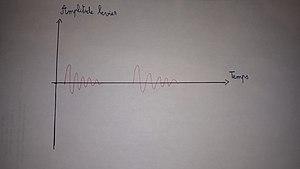
Un dessin théorique sur le signal obtenu par l'AFM-IR en mode ""Contact"" simple. Une image provenant d'un AFM-IR est bienvenue."
La microscopie à force atomique couplée à la spectroscopie infrarouge — aussi appelée résonance photothermique induite et, souvent abrégée avec les acronymes anglophones AFM-IR ou PTIR — est une technique permettant de réaliser la cartographie chimique d’un échantillon avec des résolutions nanométriques.